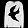
Label: Pullover